Va'eira

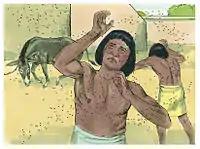
The plague of gnats (1984 illustration by Jim Padgett, courtesy of Distant Shores Media/Sweet Publishing)

Rabbi Eleazar taught that when Exodus 8:2 (8:6 in the KJV) reports that "the frog came up, and covered the land of Egypt," it was initially just one frog, which bred prolifically and filled the land. The Tannaim disputed the matter. Rabbi Akiva said that one frog filled the whole of Egypt by breeding. But Rabbi Eleazar ben Azariah chastised Akiva for dabbling in aggadah, and taught that one frog croaked for others, and they joined the first frog.